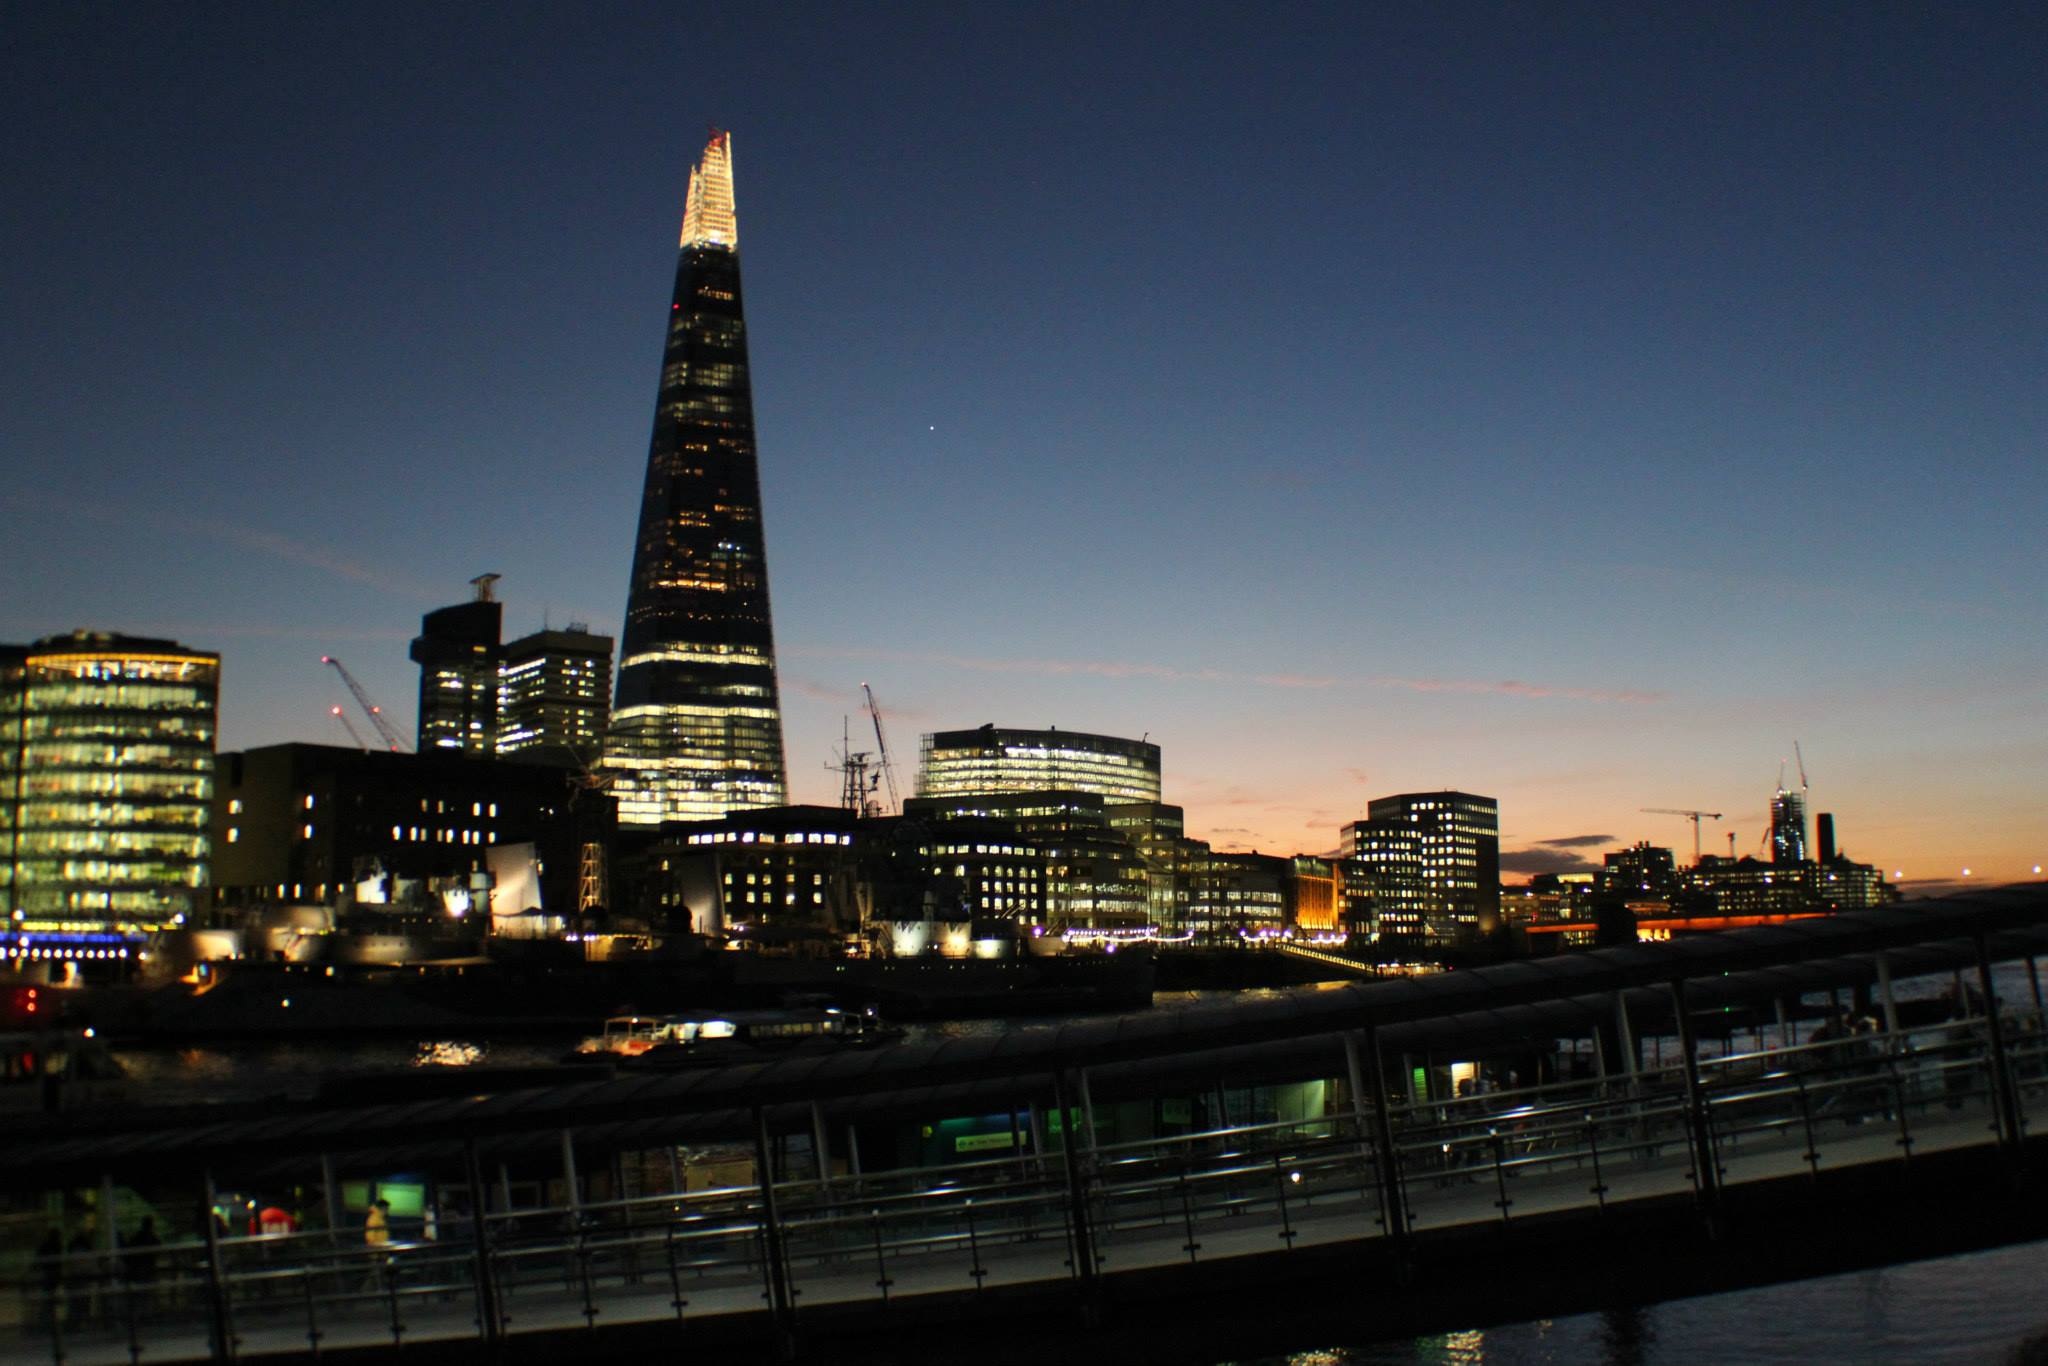
horizon, skyline, night, city, skyscraper, cityscape, downtown, dusk, evening, reflection, tower, landmark, tower block, london, metropolis, business centre, urban area, the needle, human settlement, metropolitan area